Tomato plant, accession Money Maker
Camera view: vertical (180 deg); turntable rotation: 30 degrees
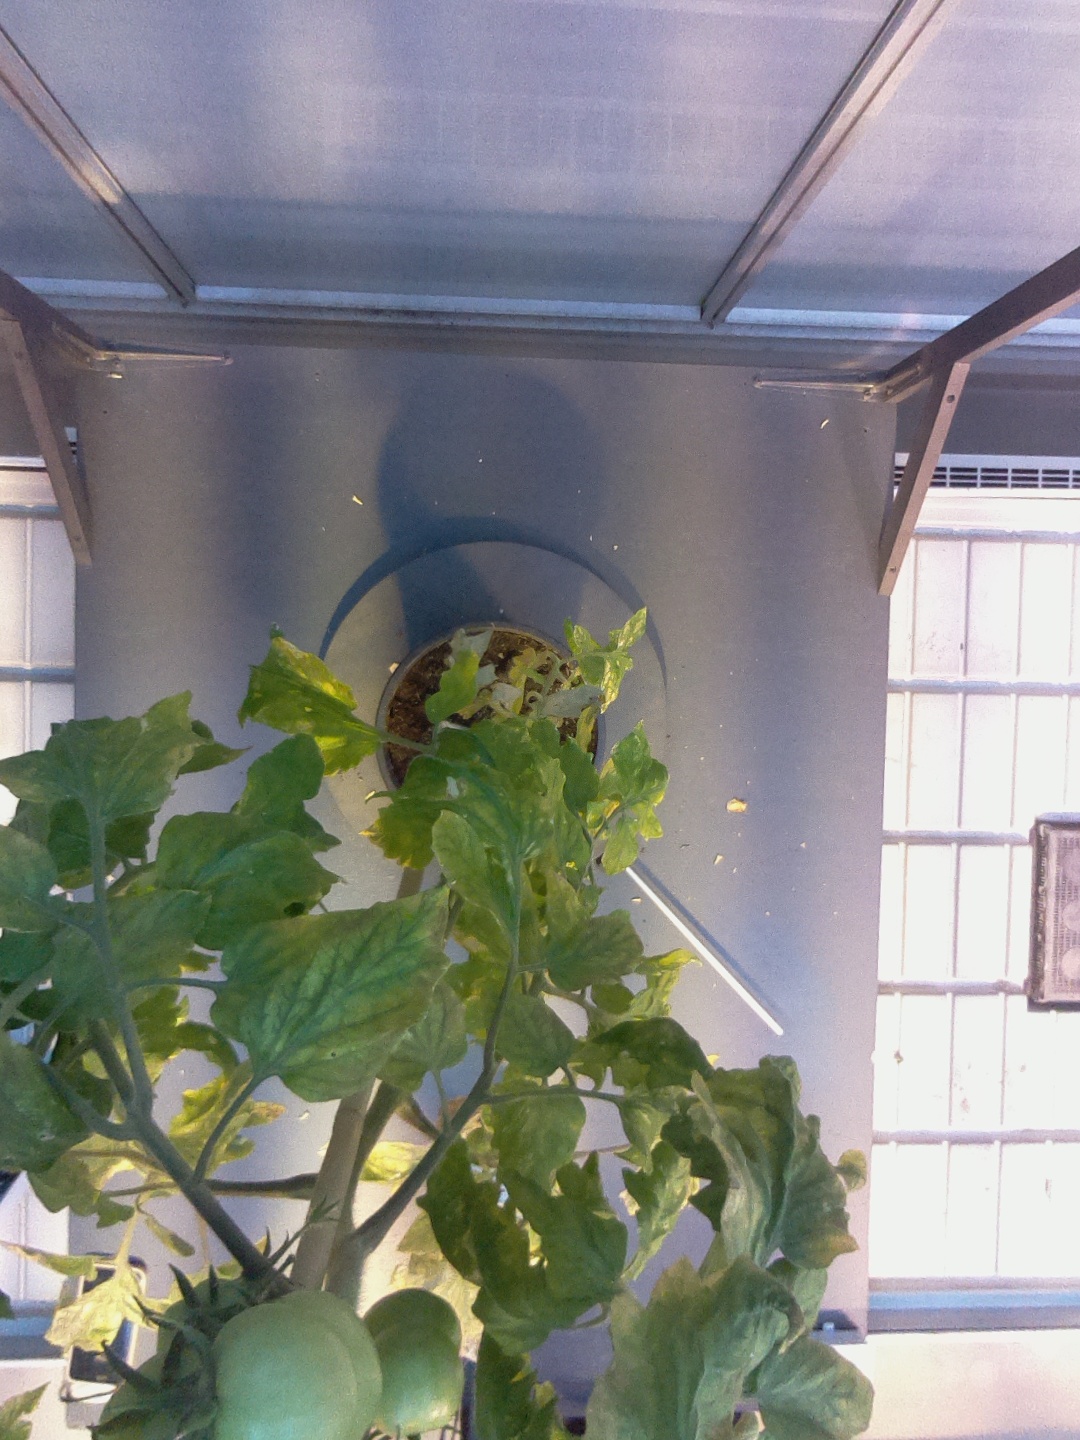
BBCH growth stage 81: 10%-20% of fruits show typical fully ripe color